Shobha Deepak Singh

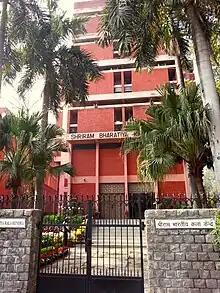
Shriram Bharatiya Kala Kendra.

Shobha was born to Lala Charat Ram of DCM and Sumitra Charat Ram, the renowned art doyenne and Padma Shri winner, on 21 October 1943, in the Indian capital of New Delhi. After completing her schooling at Modern School, New Delhi, she graduated in Economics with honours from Delhi University in 1963, to start her career as a management trainee at her father's company, Delhi Cloth & General Mills, in 1964. Four years later, subsequent to her marriage to Deepak Singh in 1967, she left DCM and joined Shriram Bharatiya Kala Kendra (SBKK), a cultural organization founded by her mother in 1952. While managing the "Kamini Auditorium" of the Kendra, she pursued her studies to secure the degree of Bachelor of Performing Arts and studied dance under Shambhu Maharaj and Birju Maharaj and Music under Biswajit Roy Chowdhury and Amjad Ali Khan.